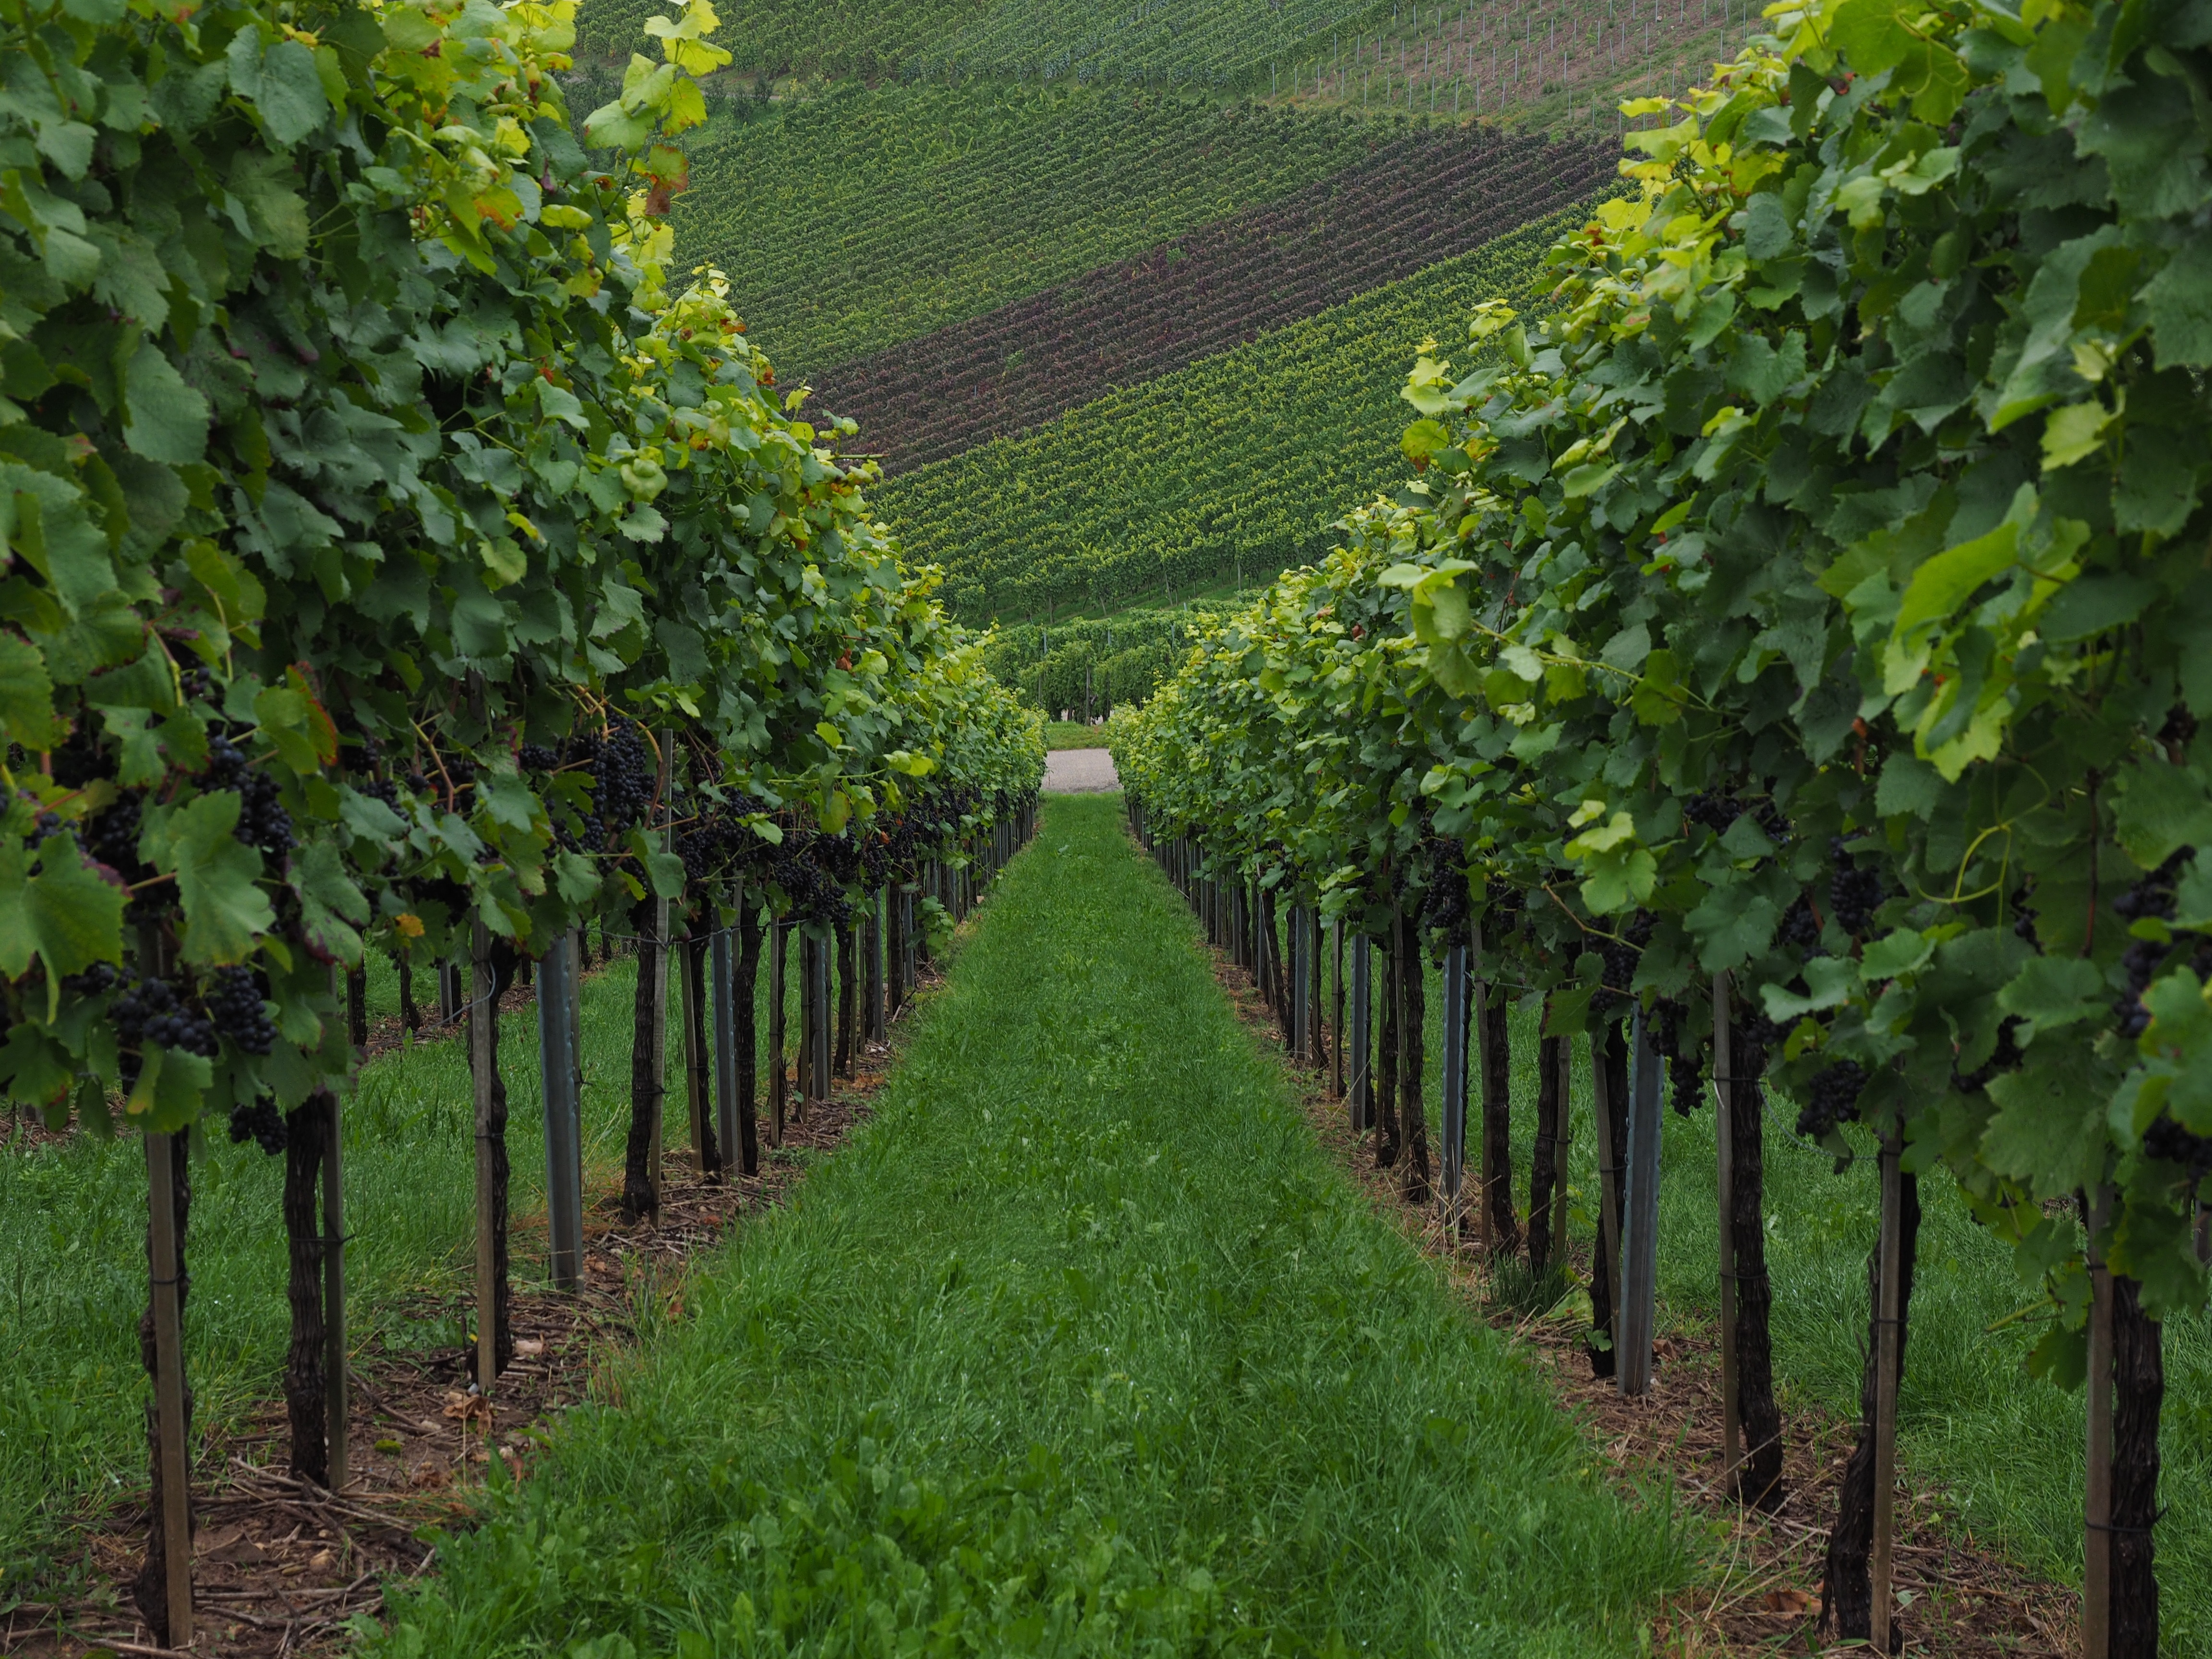
tree, plant, grape, vineyard, field, flower, green, produce, crop, blue, climber, agriculture, vines, shrub, grapes, fruits, plantation, hedge, winegrowing, flowering plant, vitis, vitis vinifera, woody plant, land plant, outdoor structure, grapevine family, varietal, noble vine